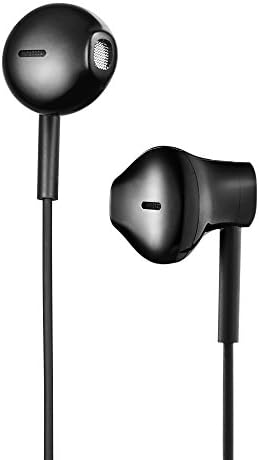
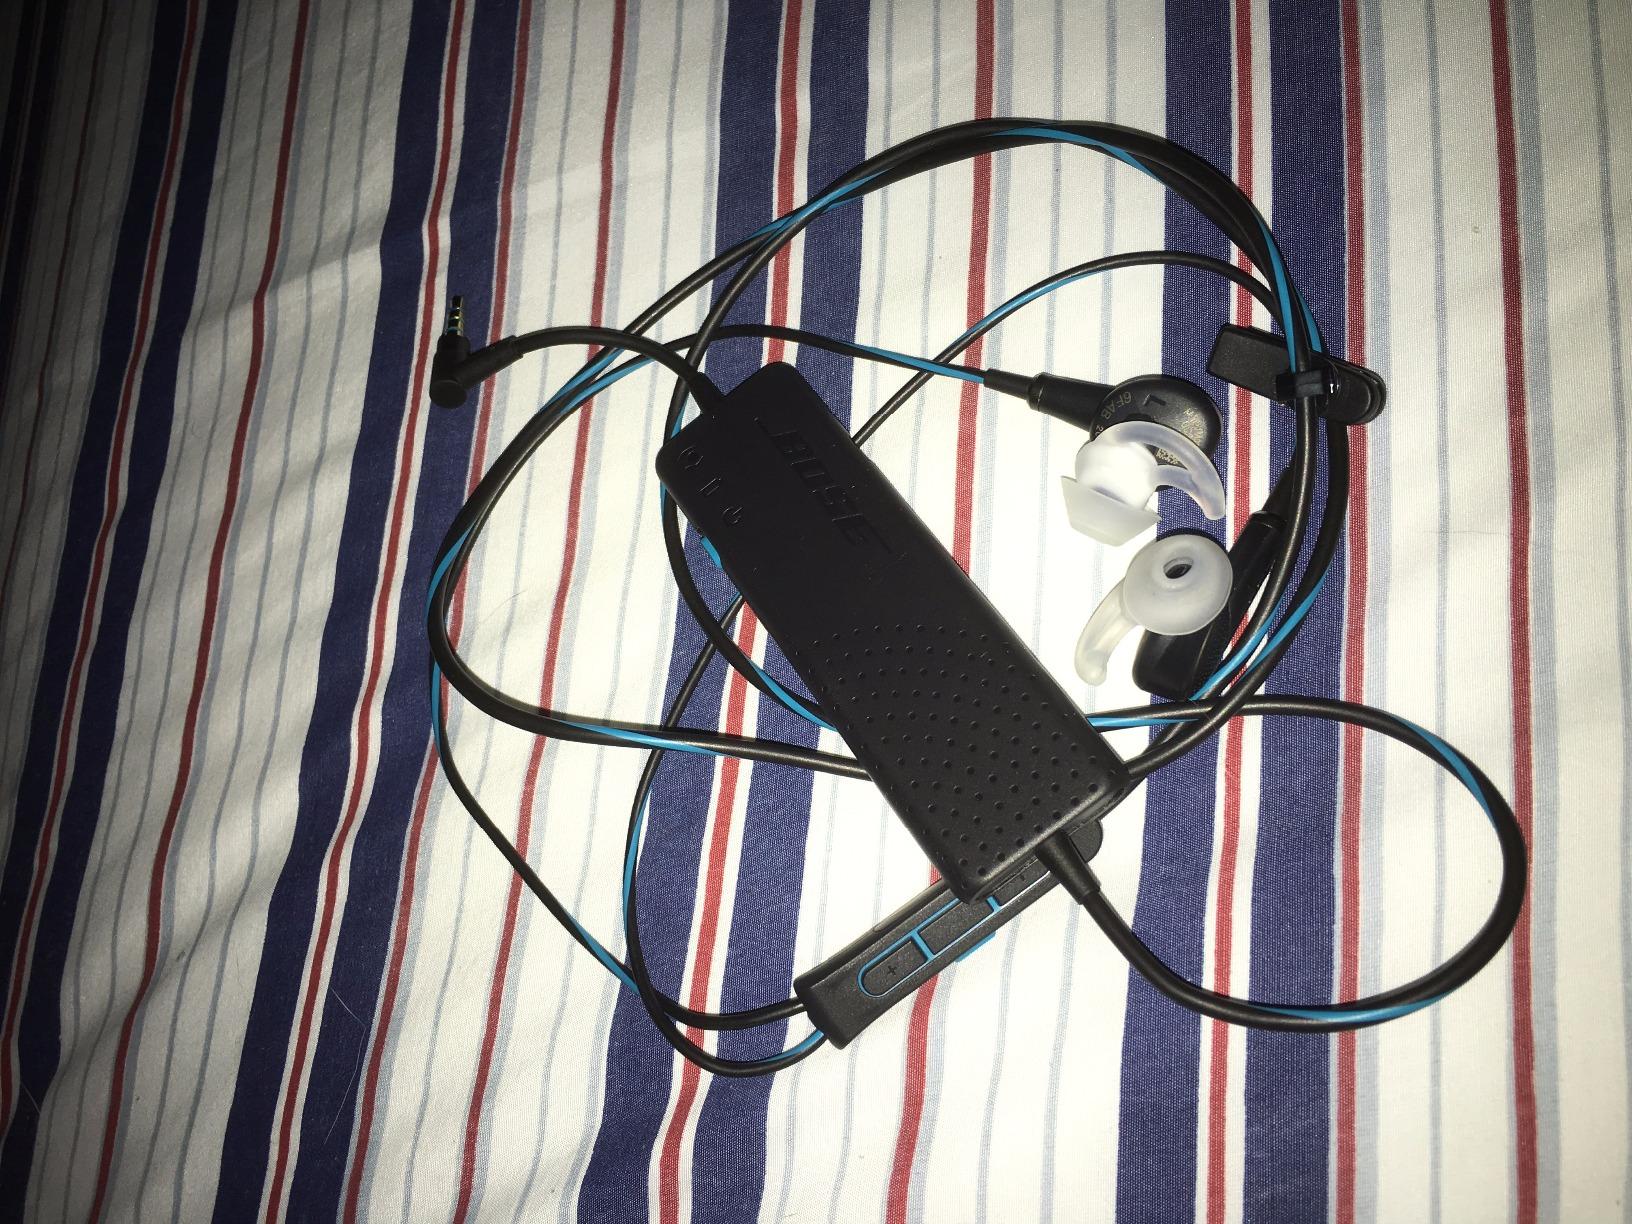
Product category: headphones
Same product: no